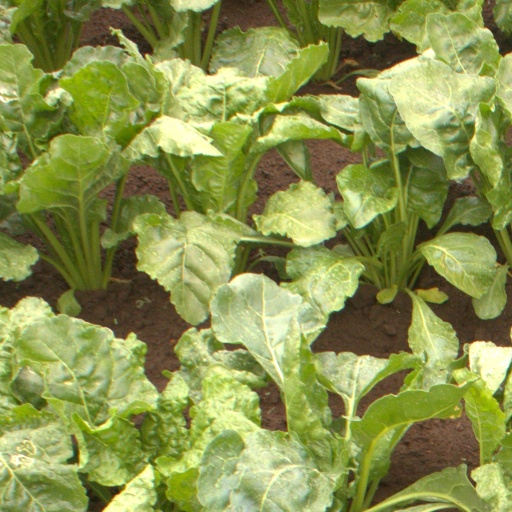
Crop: sugar beet